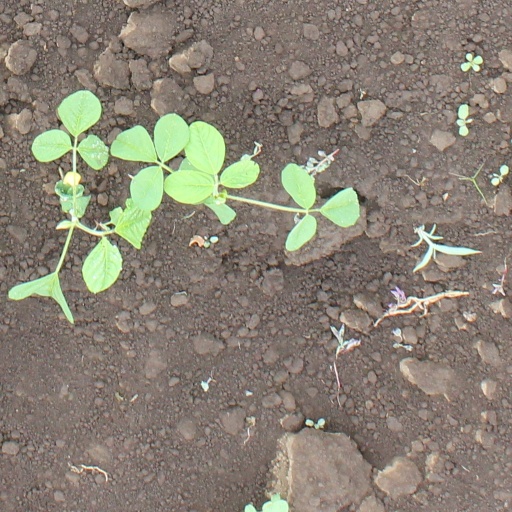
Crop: soybean